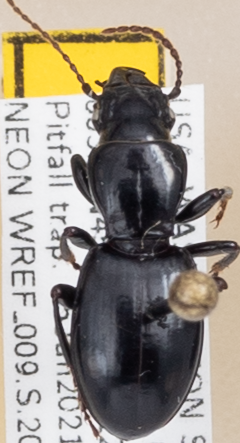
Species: Promecognathus crassus
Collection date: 2021-06-15
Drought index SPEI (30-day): -0.03
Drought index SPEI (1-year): -0.8
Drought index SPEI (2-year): -0.9